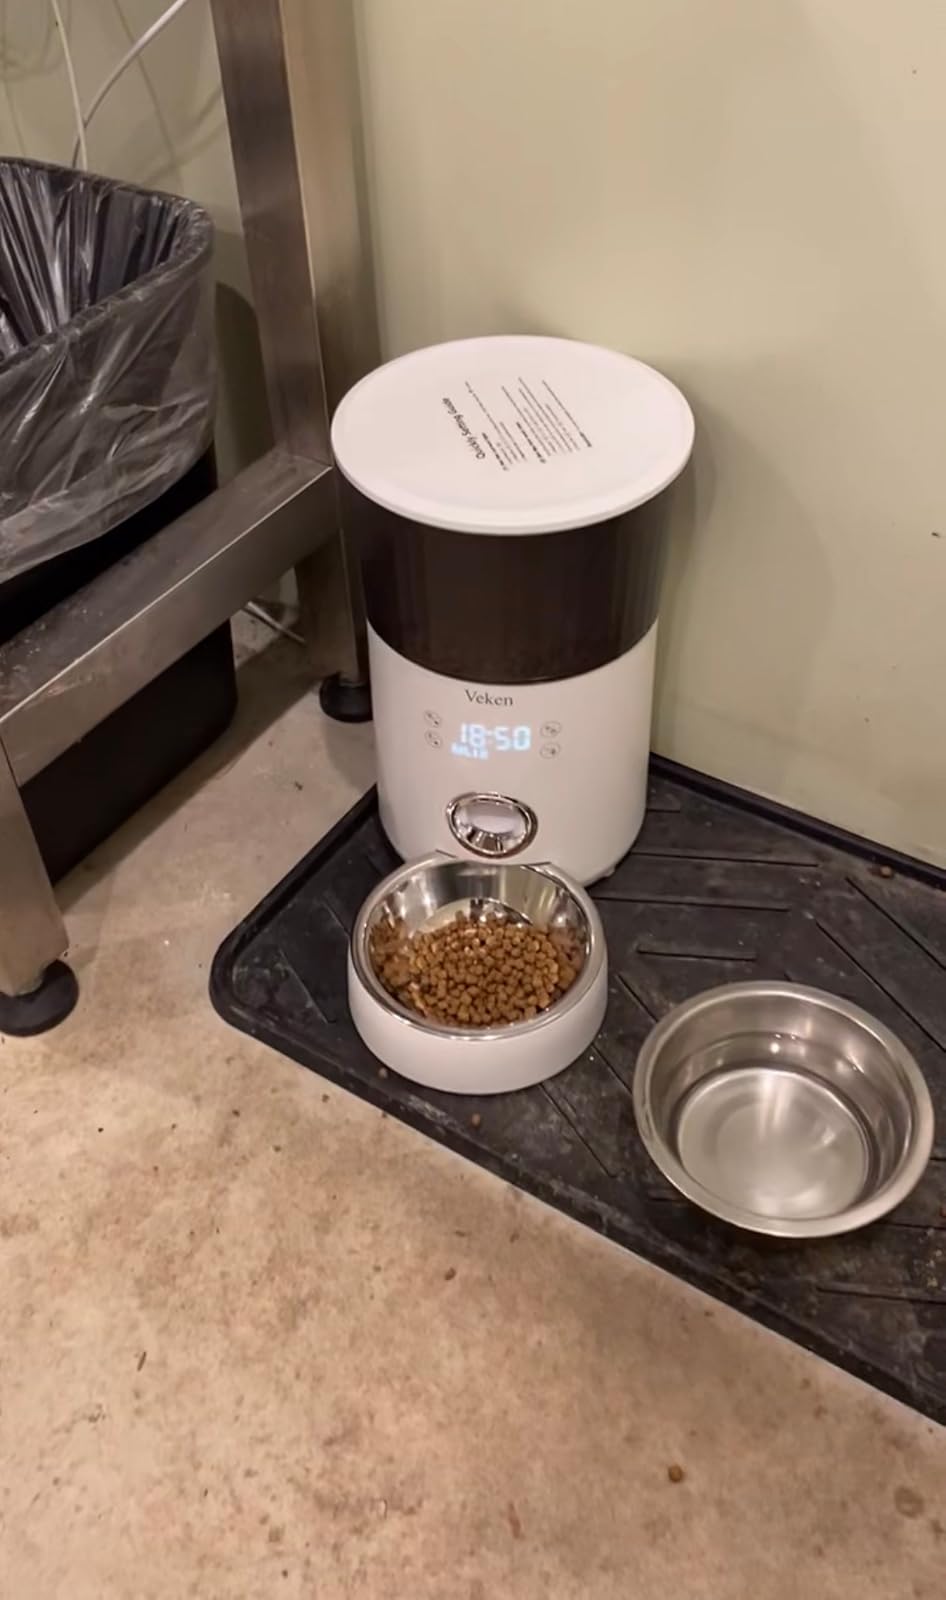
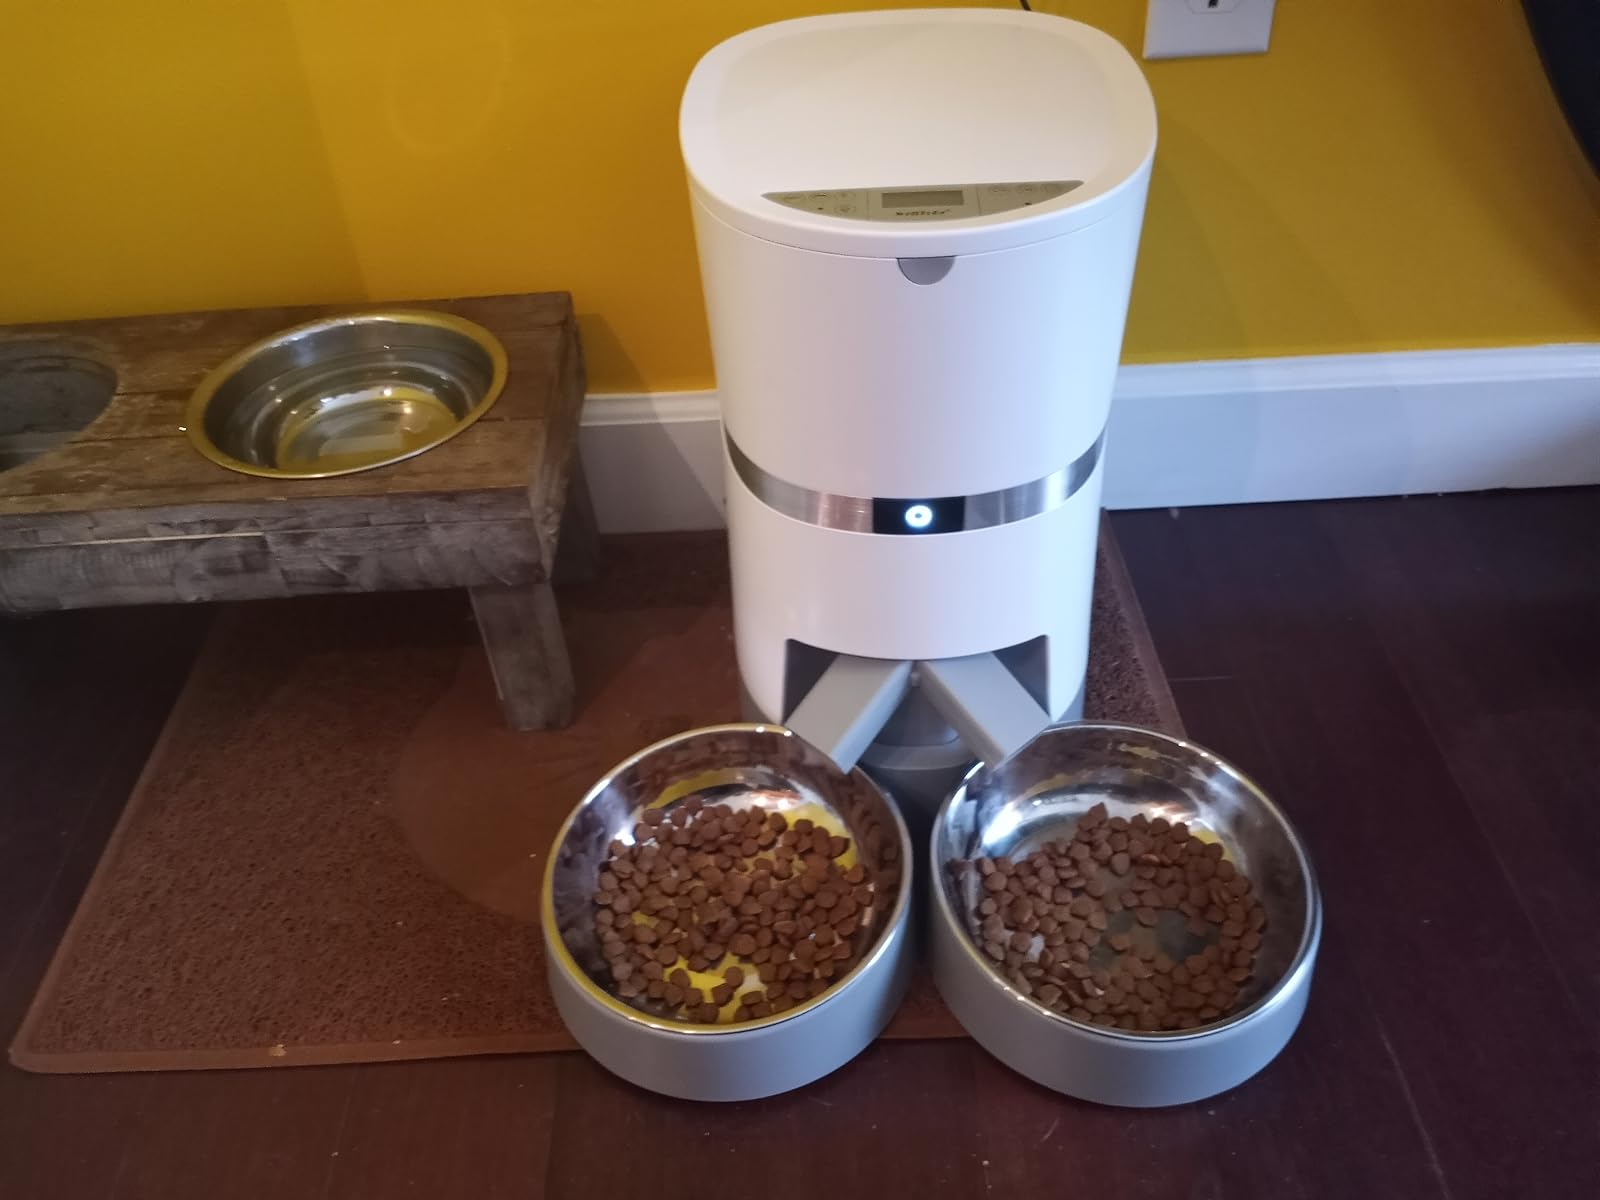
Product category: items_feeder
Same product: no